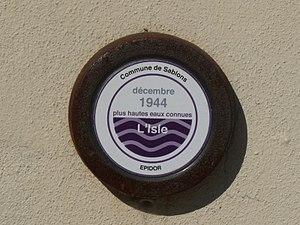
Repère de crue de l'Isle de 1944, mur de la salle des fêtes, mairie de Sablons, Gironde, France
Sablons est une commune du Sud-Ouest de la France, située dans le département de la Gironde.
Un repère de crue est une marque historique indiquant le niveau atteint par les eaux d'un cours d'eau lors d'une de ses crues.